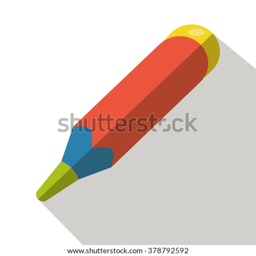
a vector illustration with a simple pencil .